Vlachs

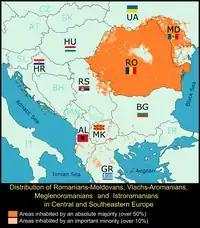
Map depicting the current distribution of Eastern Romance-speaking peoples

Other forms which were recognised by linguists to designate the "Vlachs" are: "Blaci", "Blauen", "Blachi" found in Western medieval sources, "Balachi, Walati" found in Western sources derived from medieval German, while the Germanic population from Transylvania used also the variants "Woloch", "Blôch". French sources used mostly "Valaques" while the medieval Song of Roland used "Blos". In English and in modern German the forms "Wallachians", "Walachen" appear, respectively. In the Balkan Peninsula various names such as "Rumer", "Tzintzars", "Morlachs", "Maurovlachs", "Armâns", "Cincars", "Koutzovlachs" were used, while Muslim sources speak of "Ulak", "Ilak", "Iflak".